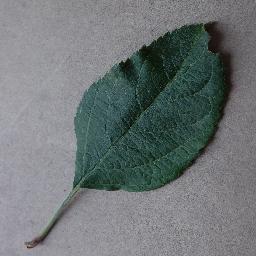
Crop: apple
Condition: healthy